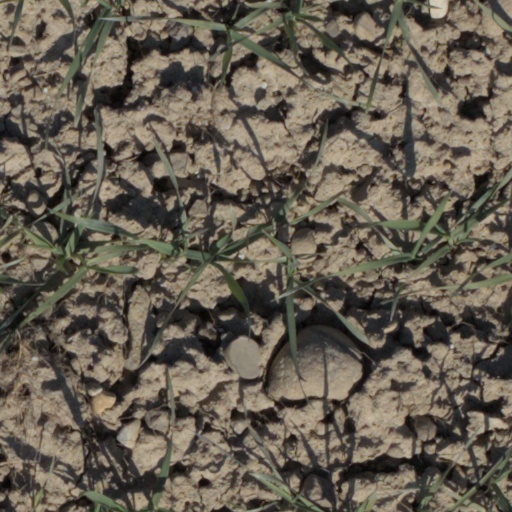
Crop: wheat